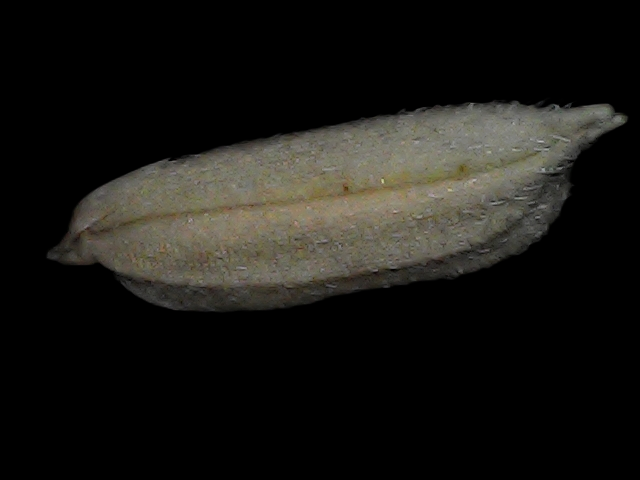
Rice variety: Bd79